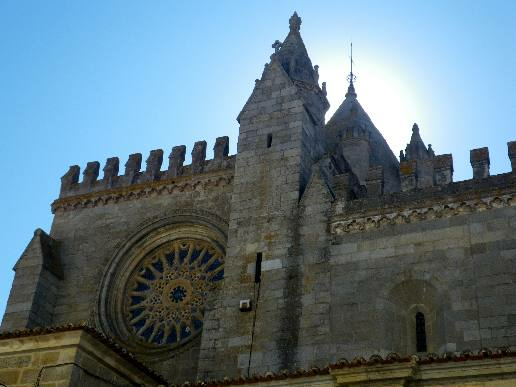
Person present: No